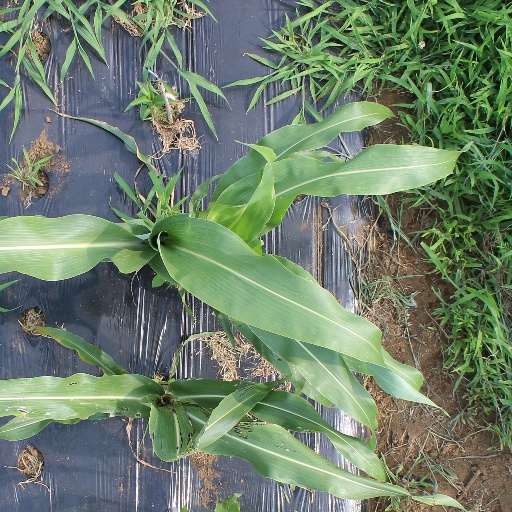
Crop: sorghum